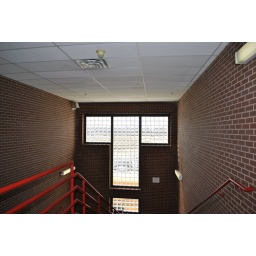
T made out of the glass windows at Coppell High as you go down the back stairs in B hall.